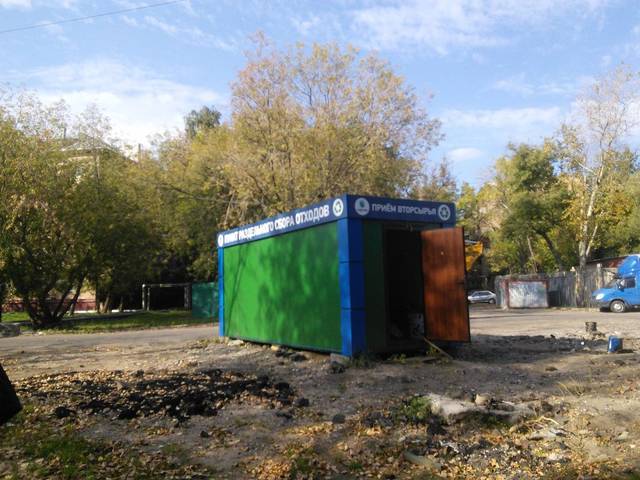
Region: Russia
Coordinates: 55.811, 37.588